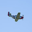
Label: airplane